Magdalene of Nagasaki

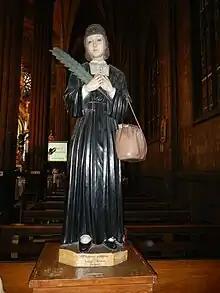
Magdalene of Nagasaki (Basilica of San Sebastian, Manila)

Born in 1611 near Nagasaki, Magdalene was the daughter of a Christian couple martyred about 1620. With the arrival of the Augustinian Order in 1623, Magdalene served as an interpreter for the friars Francis of Jesus Terrero and Vincent of Saint Anthony Simoens. In 1625, she became a tertiary of the Order of Augustinian Recollects.